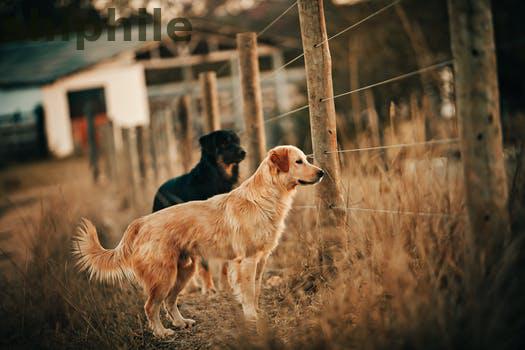
Label: Watermark